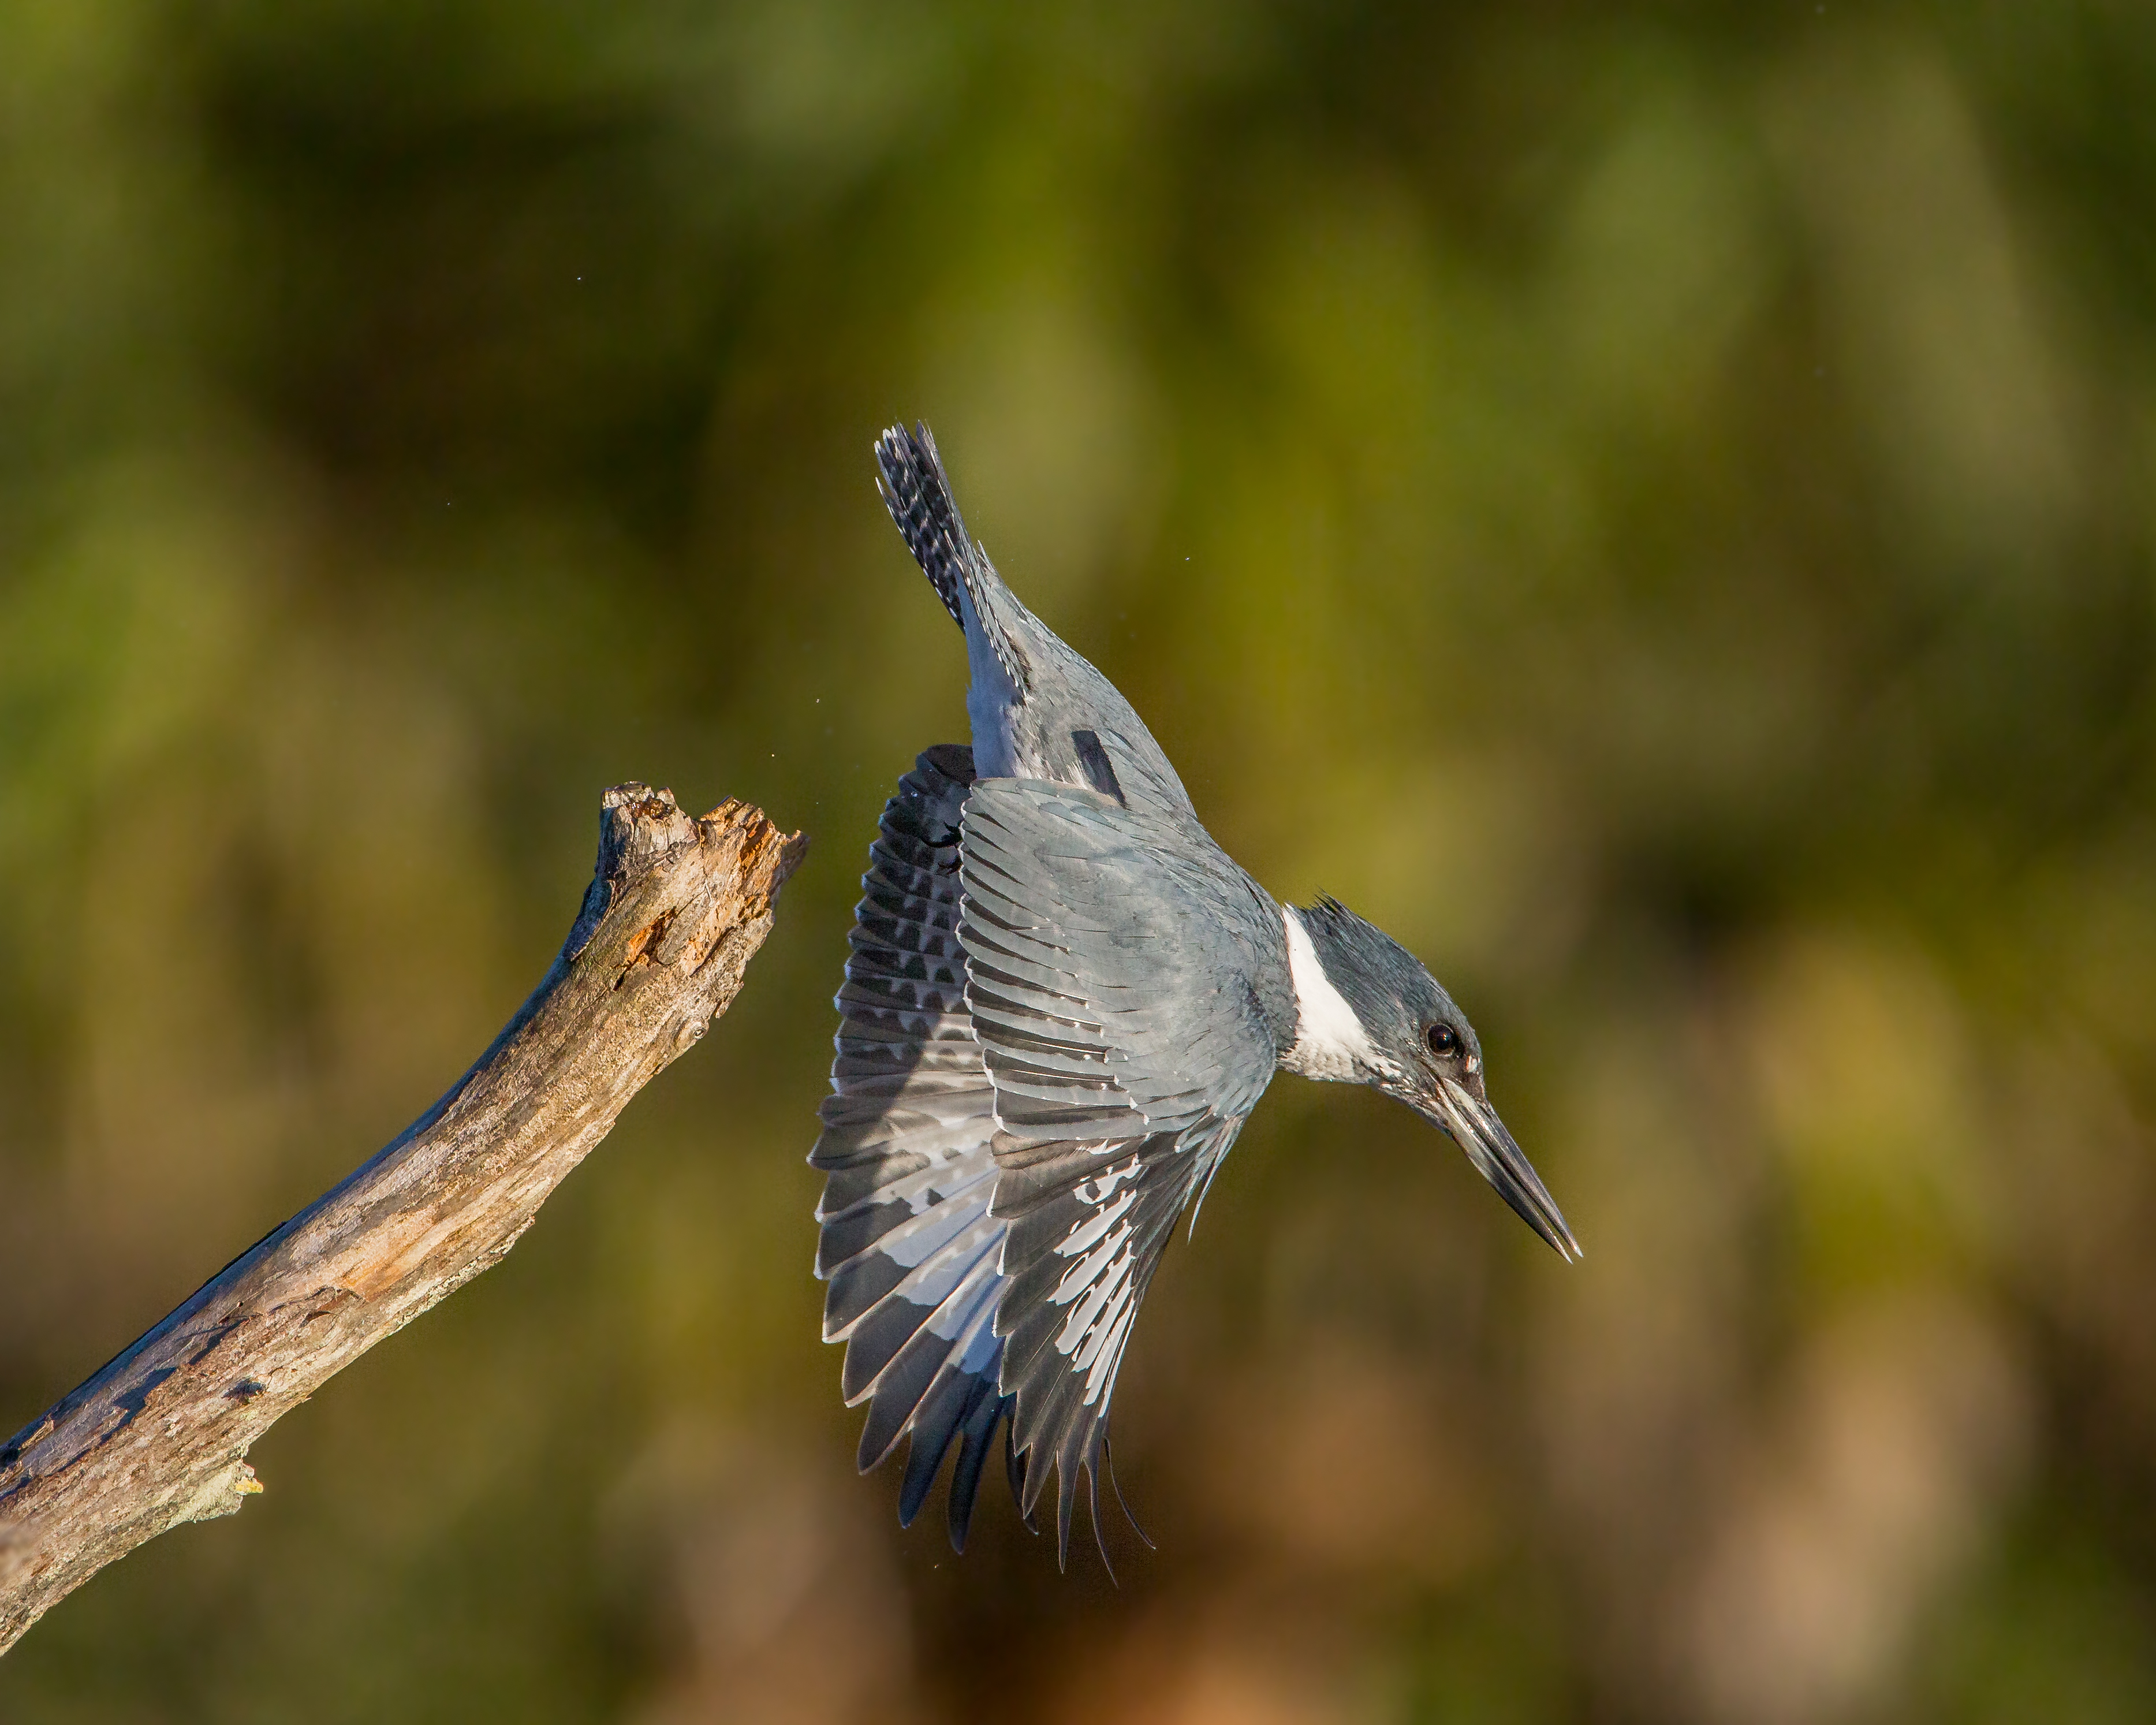
nature, branch, bird, wing, wildlife, beak, fauna, dive, close up, vertebrate, florida, andymorffew, morffew, naturethroughthelens, sebastian, beltedkingfisher, tallyho, wren, perching bird